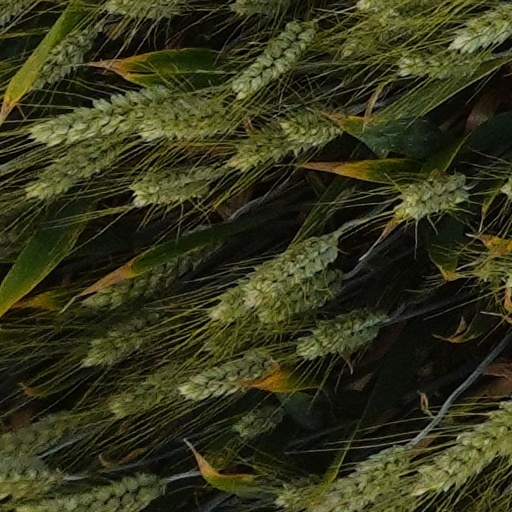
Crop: wheat